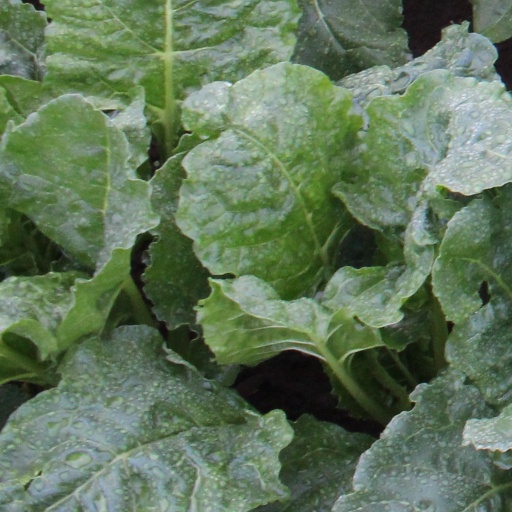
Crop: sugar beet